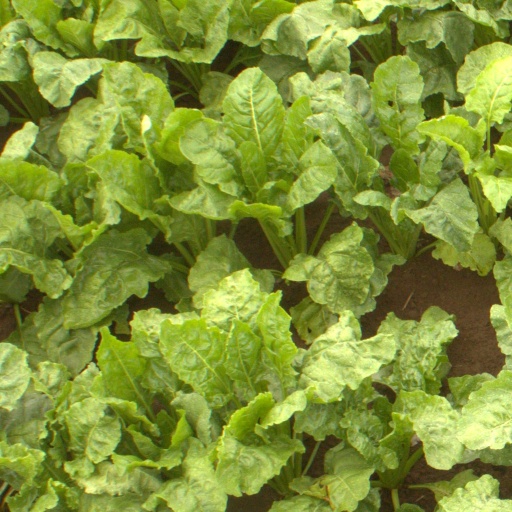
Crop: sugar beet